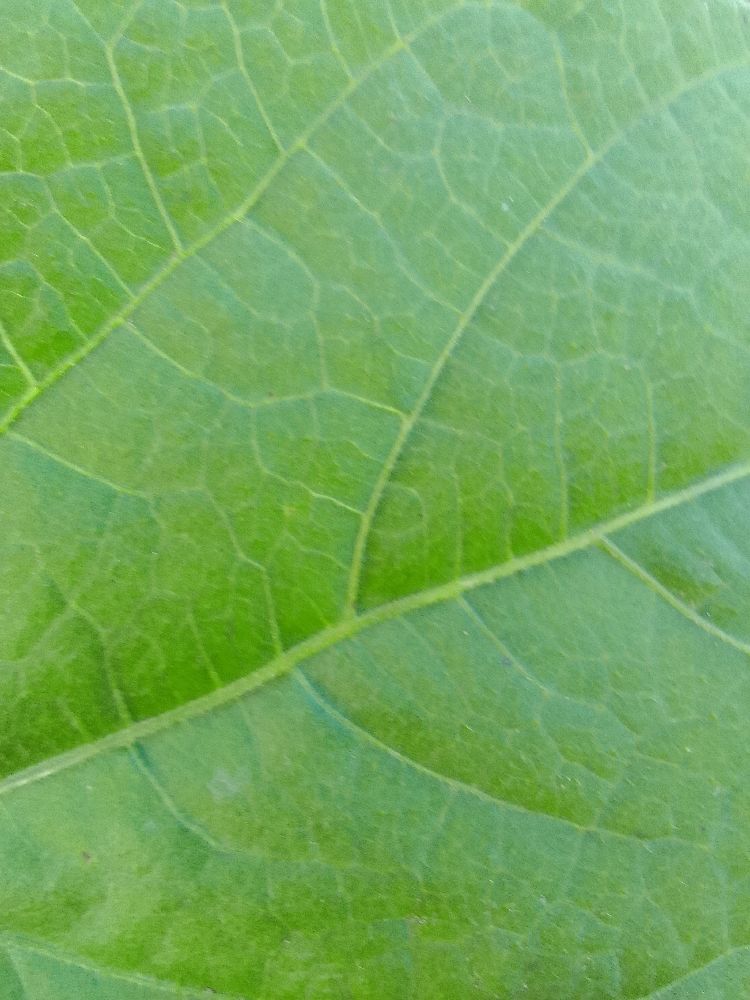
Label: healthy